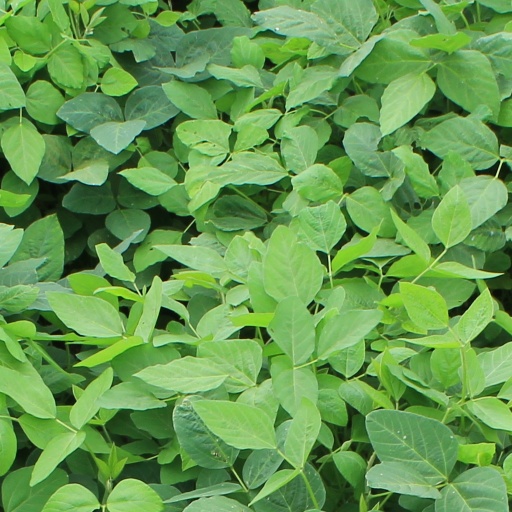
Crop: soybean